Robert Hallowell Richards

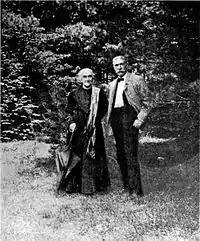
Mr. & Mrs. Richards, 1904.

Richards married Ellen Swallow Richards, the first woman graduate of MIT, on June 4, 1875. They remained married until her death in 1911. Richards married Lillian Jameson Richards (b.1866) on June 8, 1912, remaining married until her death on March 31, 1924.